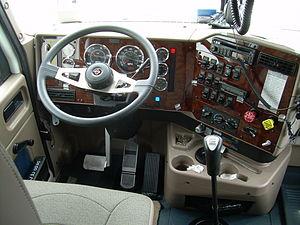
Le tableau de bord, planche de bord, ou combiné d'instruments, est constitué d'un ensemble d'indicateurs et de témoins qui renseignent le conducteur d'un véhicule automobile sur le fonctionnement du moteur et sur les paramètres de conduite. Il est le plus souvent situé face au conducteur ou pilote, mais dans certains cas, les afficheurs sont situés au milieu de la planche de bord.